Nic Cramer

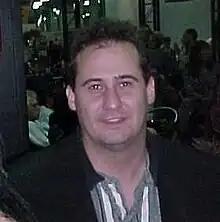
Nic Cramer in 2000

Nic Cramer (born December 28, 1965) is a Swedish pornographic film director. He has directed over 120 adult movies since 1992. Cramer stated in 2012 that he intended to return to Los Angeles and the adult industry, after a six-year hiatus in his native Sweden.